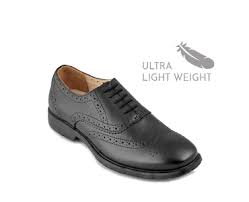
Label: Brogue